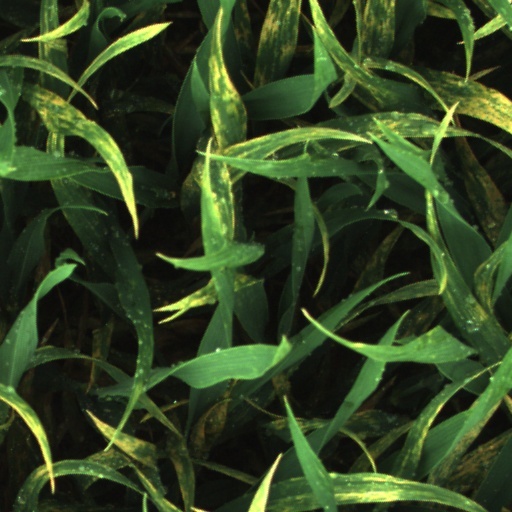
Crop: wheat